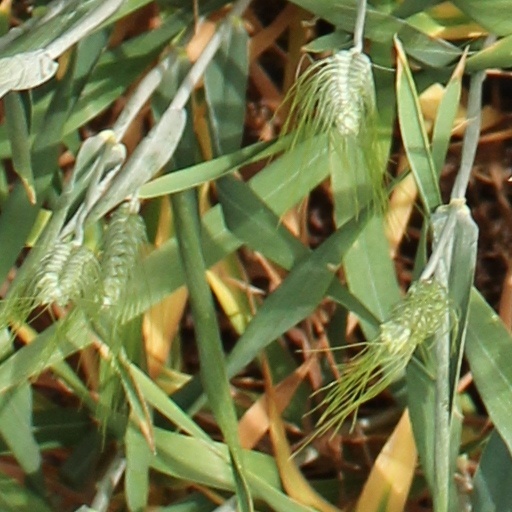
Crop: wheat